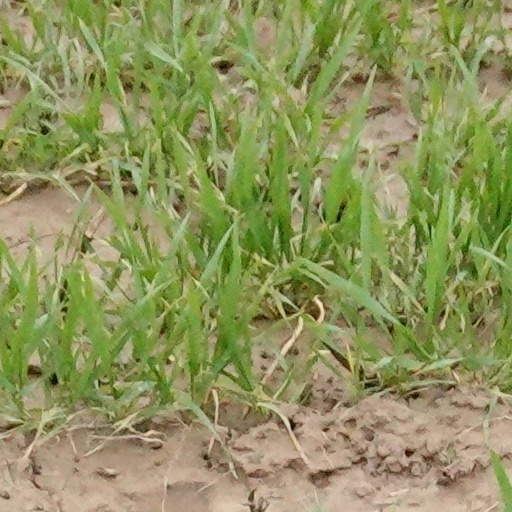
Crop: wheat